William Henry Rodes Green

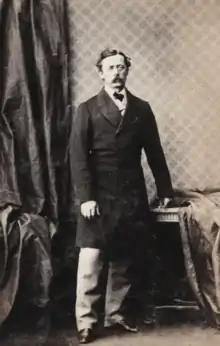
William Henry Rodes Green, 1861 photograph (probable identification, National Portrait Gallery, London)

Major-General Sir William Henry Rodes Green (31 May 1823 – 9 September 1912) was a British Indian Army officer and colonial official.